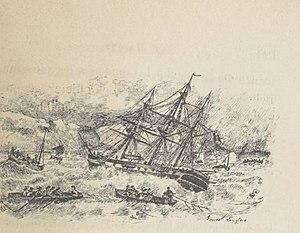
L'aviso Le Milan à Terre-Neuve commandé par l'amiral Georges-Charles Cloué (1817-1889)
Georges Charles Cloué, né à Paris le 20 août 1817 et mort à Paris le 25 décembre 1889, est un officier de marine, administrateur colonial et homme politique français du XIXᵉ siècle.